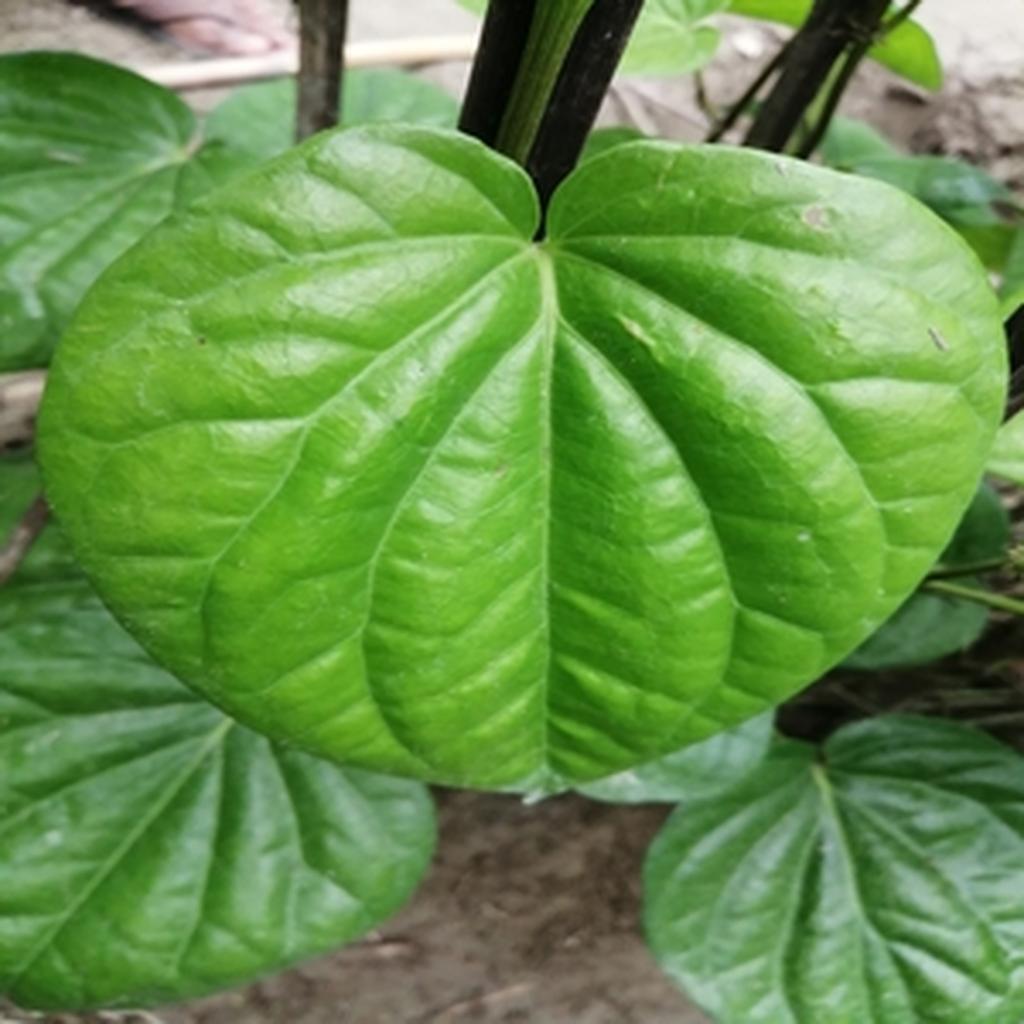
Label: Healthy_Leaf